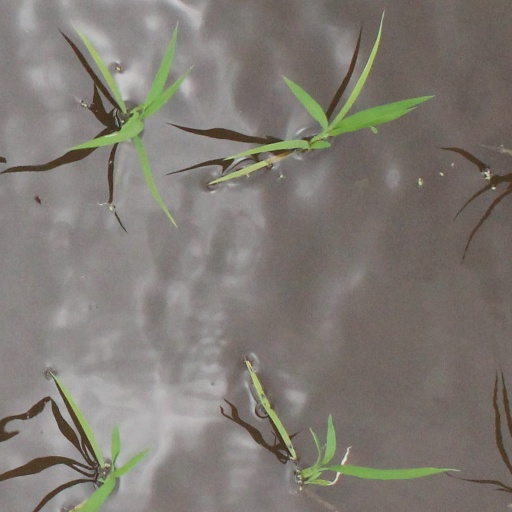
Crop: rice